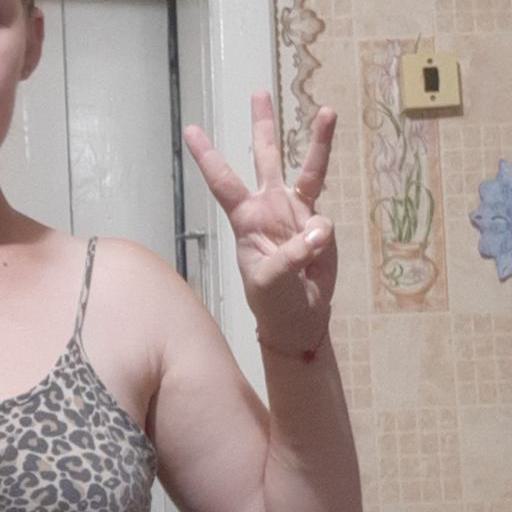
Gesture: three